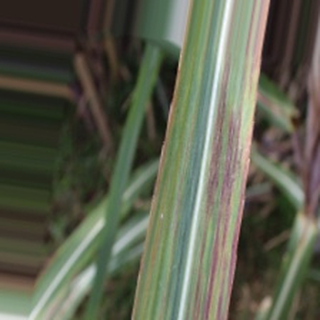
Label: sugarcane_bacterial_blight